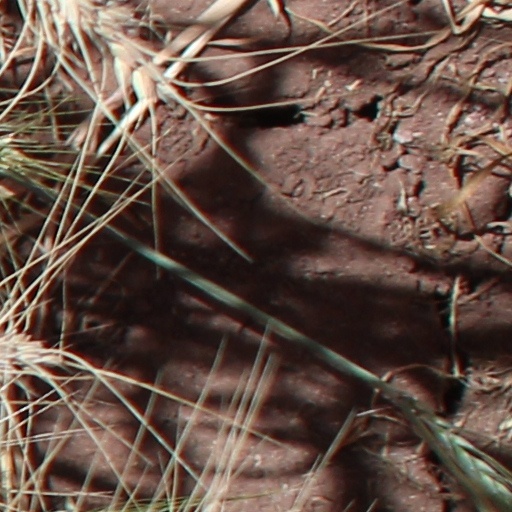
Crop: wheat